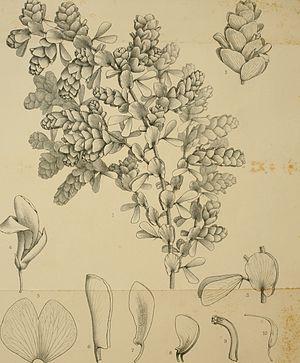
Humularia est un genre de plantes dicotylédones de la famille des Fabaceae, sous-famille des Faboideae, originaire d'Afrique tropicale, qui comprend une trentaine d'espèces acceptées.